Vladimír Roy

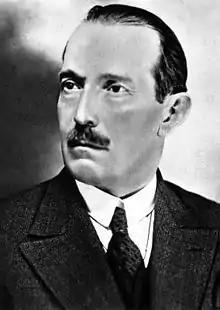
Vladimír Roy in 1937

Vladimír Roy (17 April 1885, in Kochanovce (Kochanócz), Austria-Hungary – 6 February 1936, in Nový Smokovec, Czechoslovakia) was a Slovak poet, translator and opera librettist.